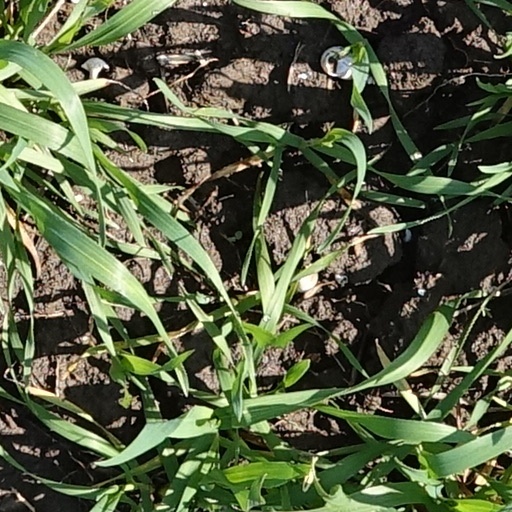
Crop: wheat